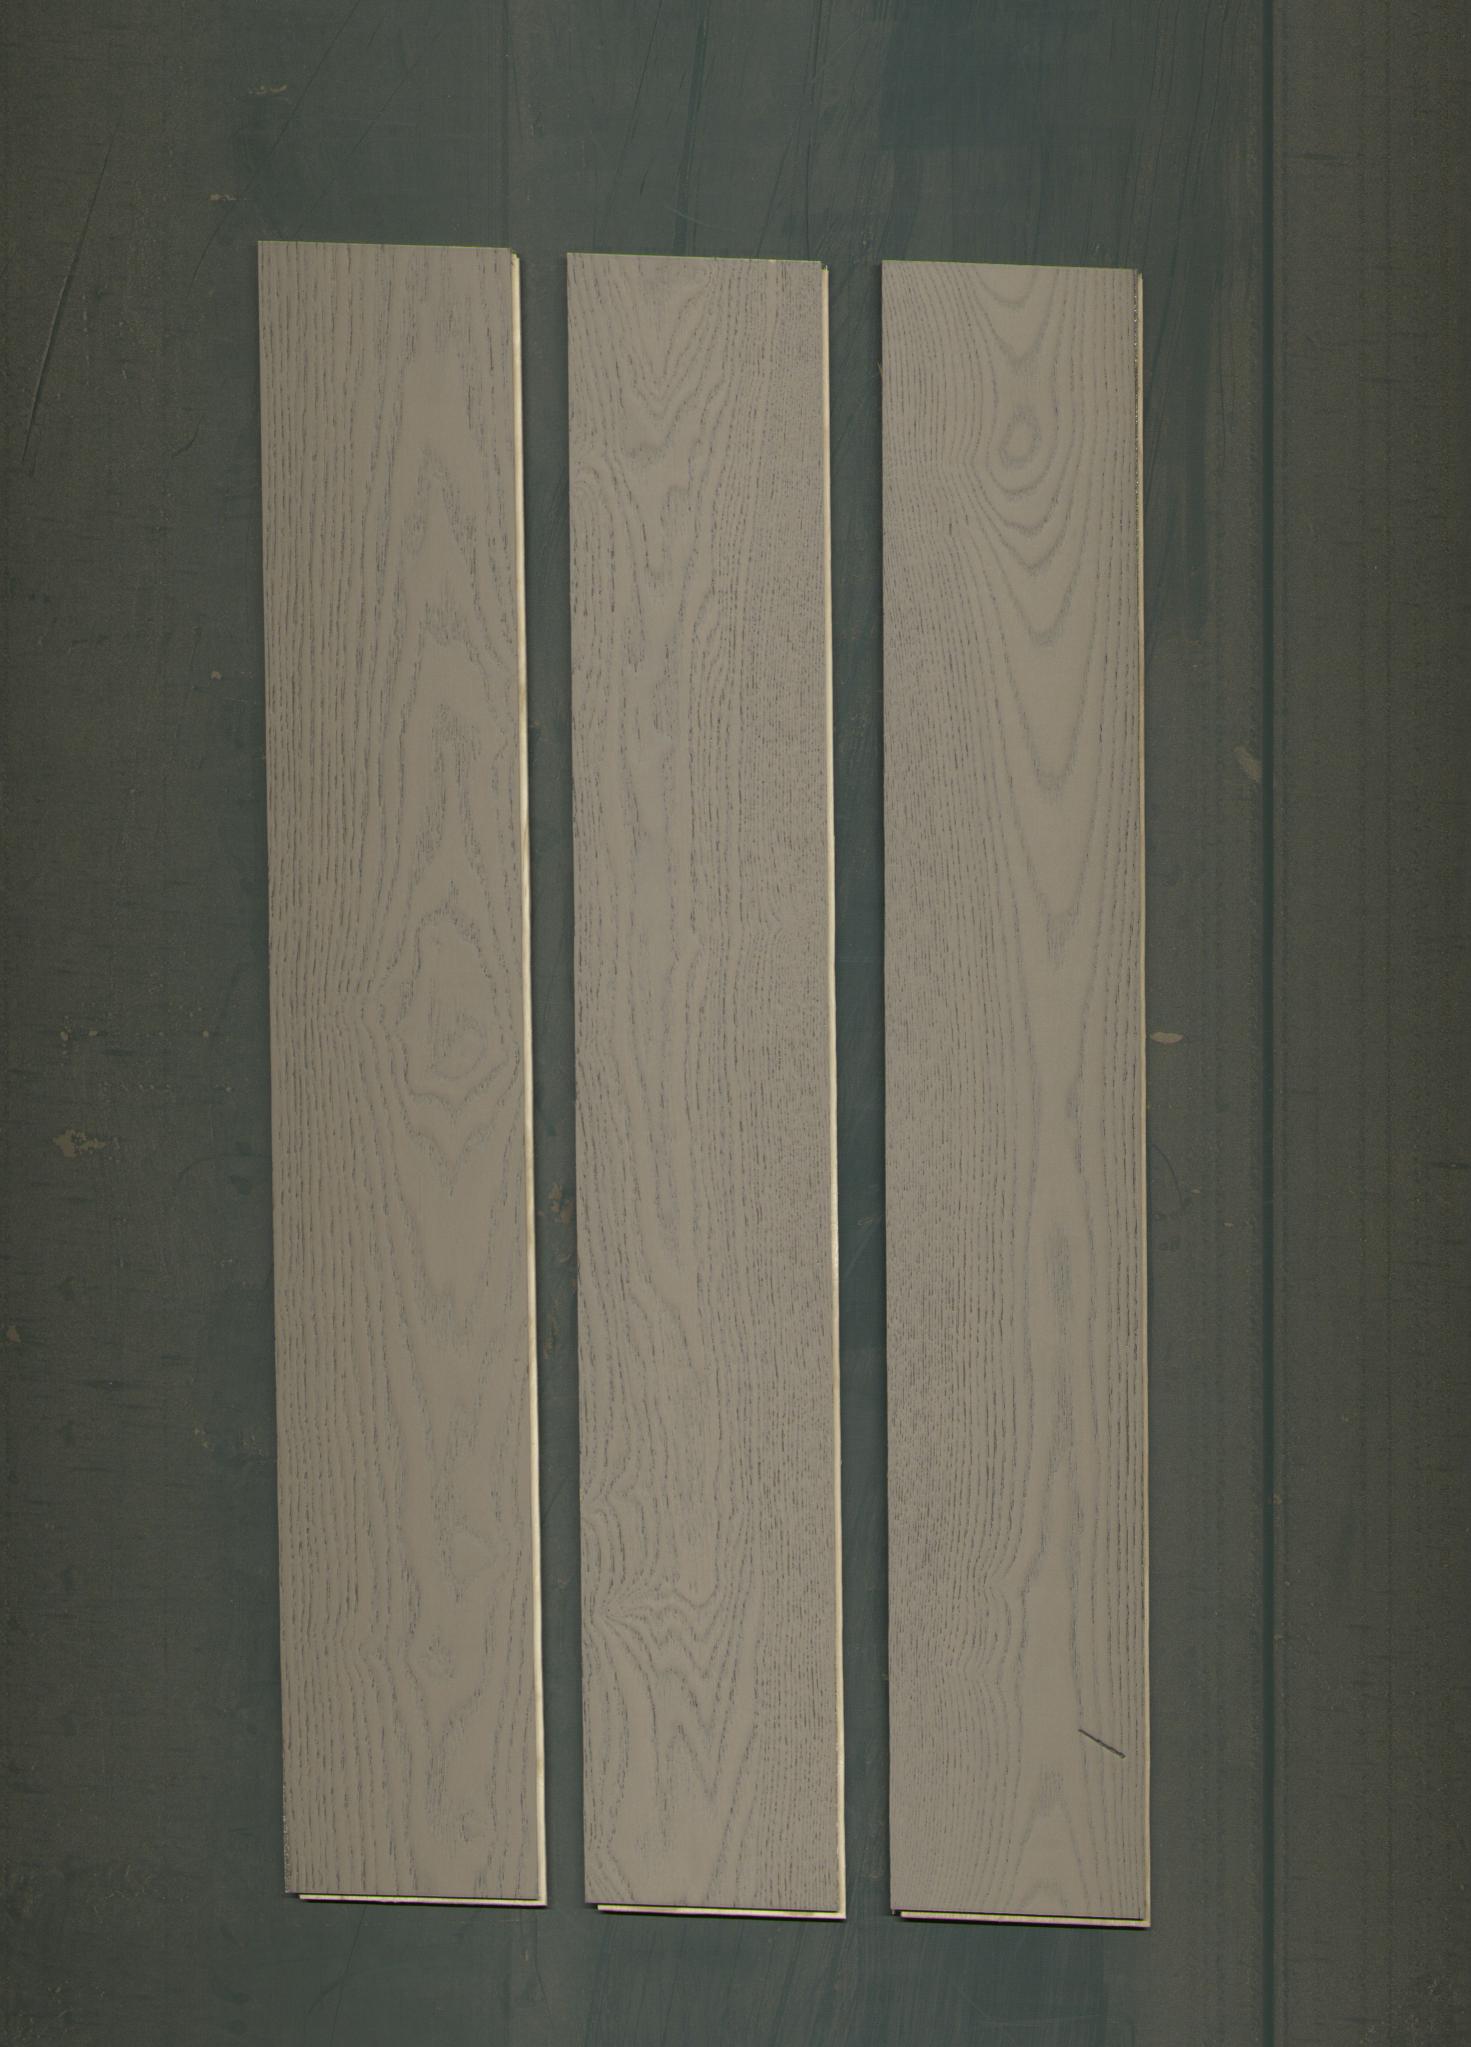
Label: mixers